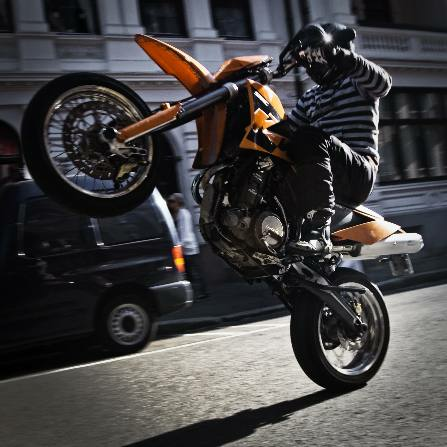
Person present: Yes